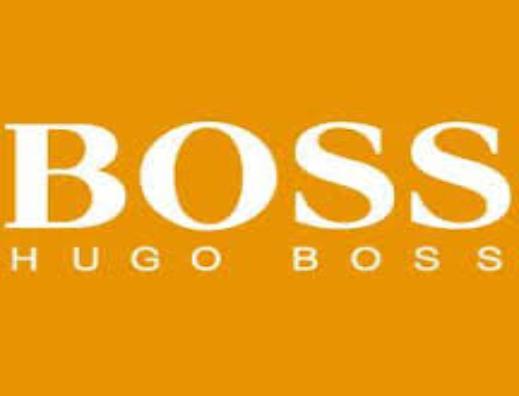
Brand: BOSS
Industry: Others